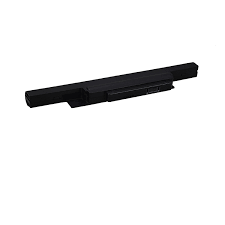
Waste category: battery